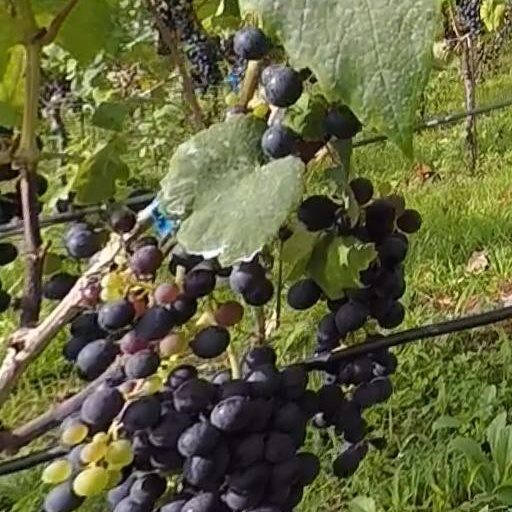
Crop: grape